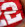
Number: 2